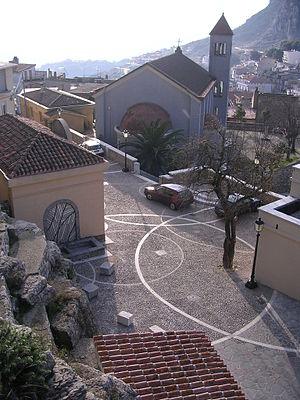
Guido Strazza, né le 21 décembre 1922 à Santa Fiora, est un artiste peintre italien.